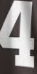
Number: 4